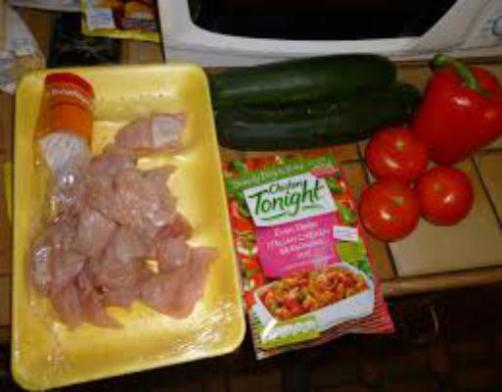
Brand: chicken tonight
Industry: Food